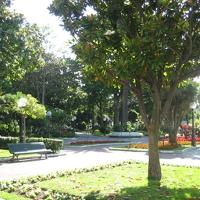
Weather: sun or clear